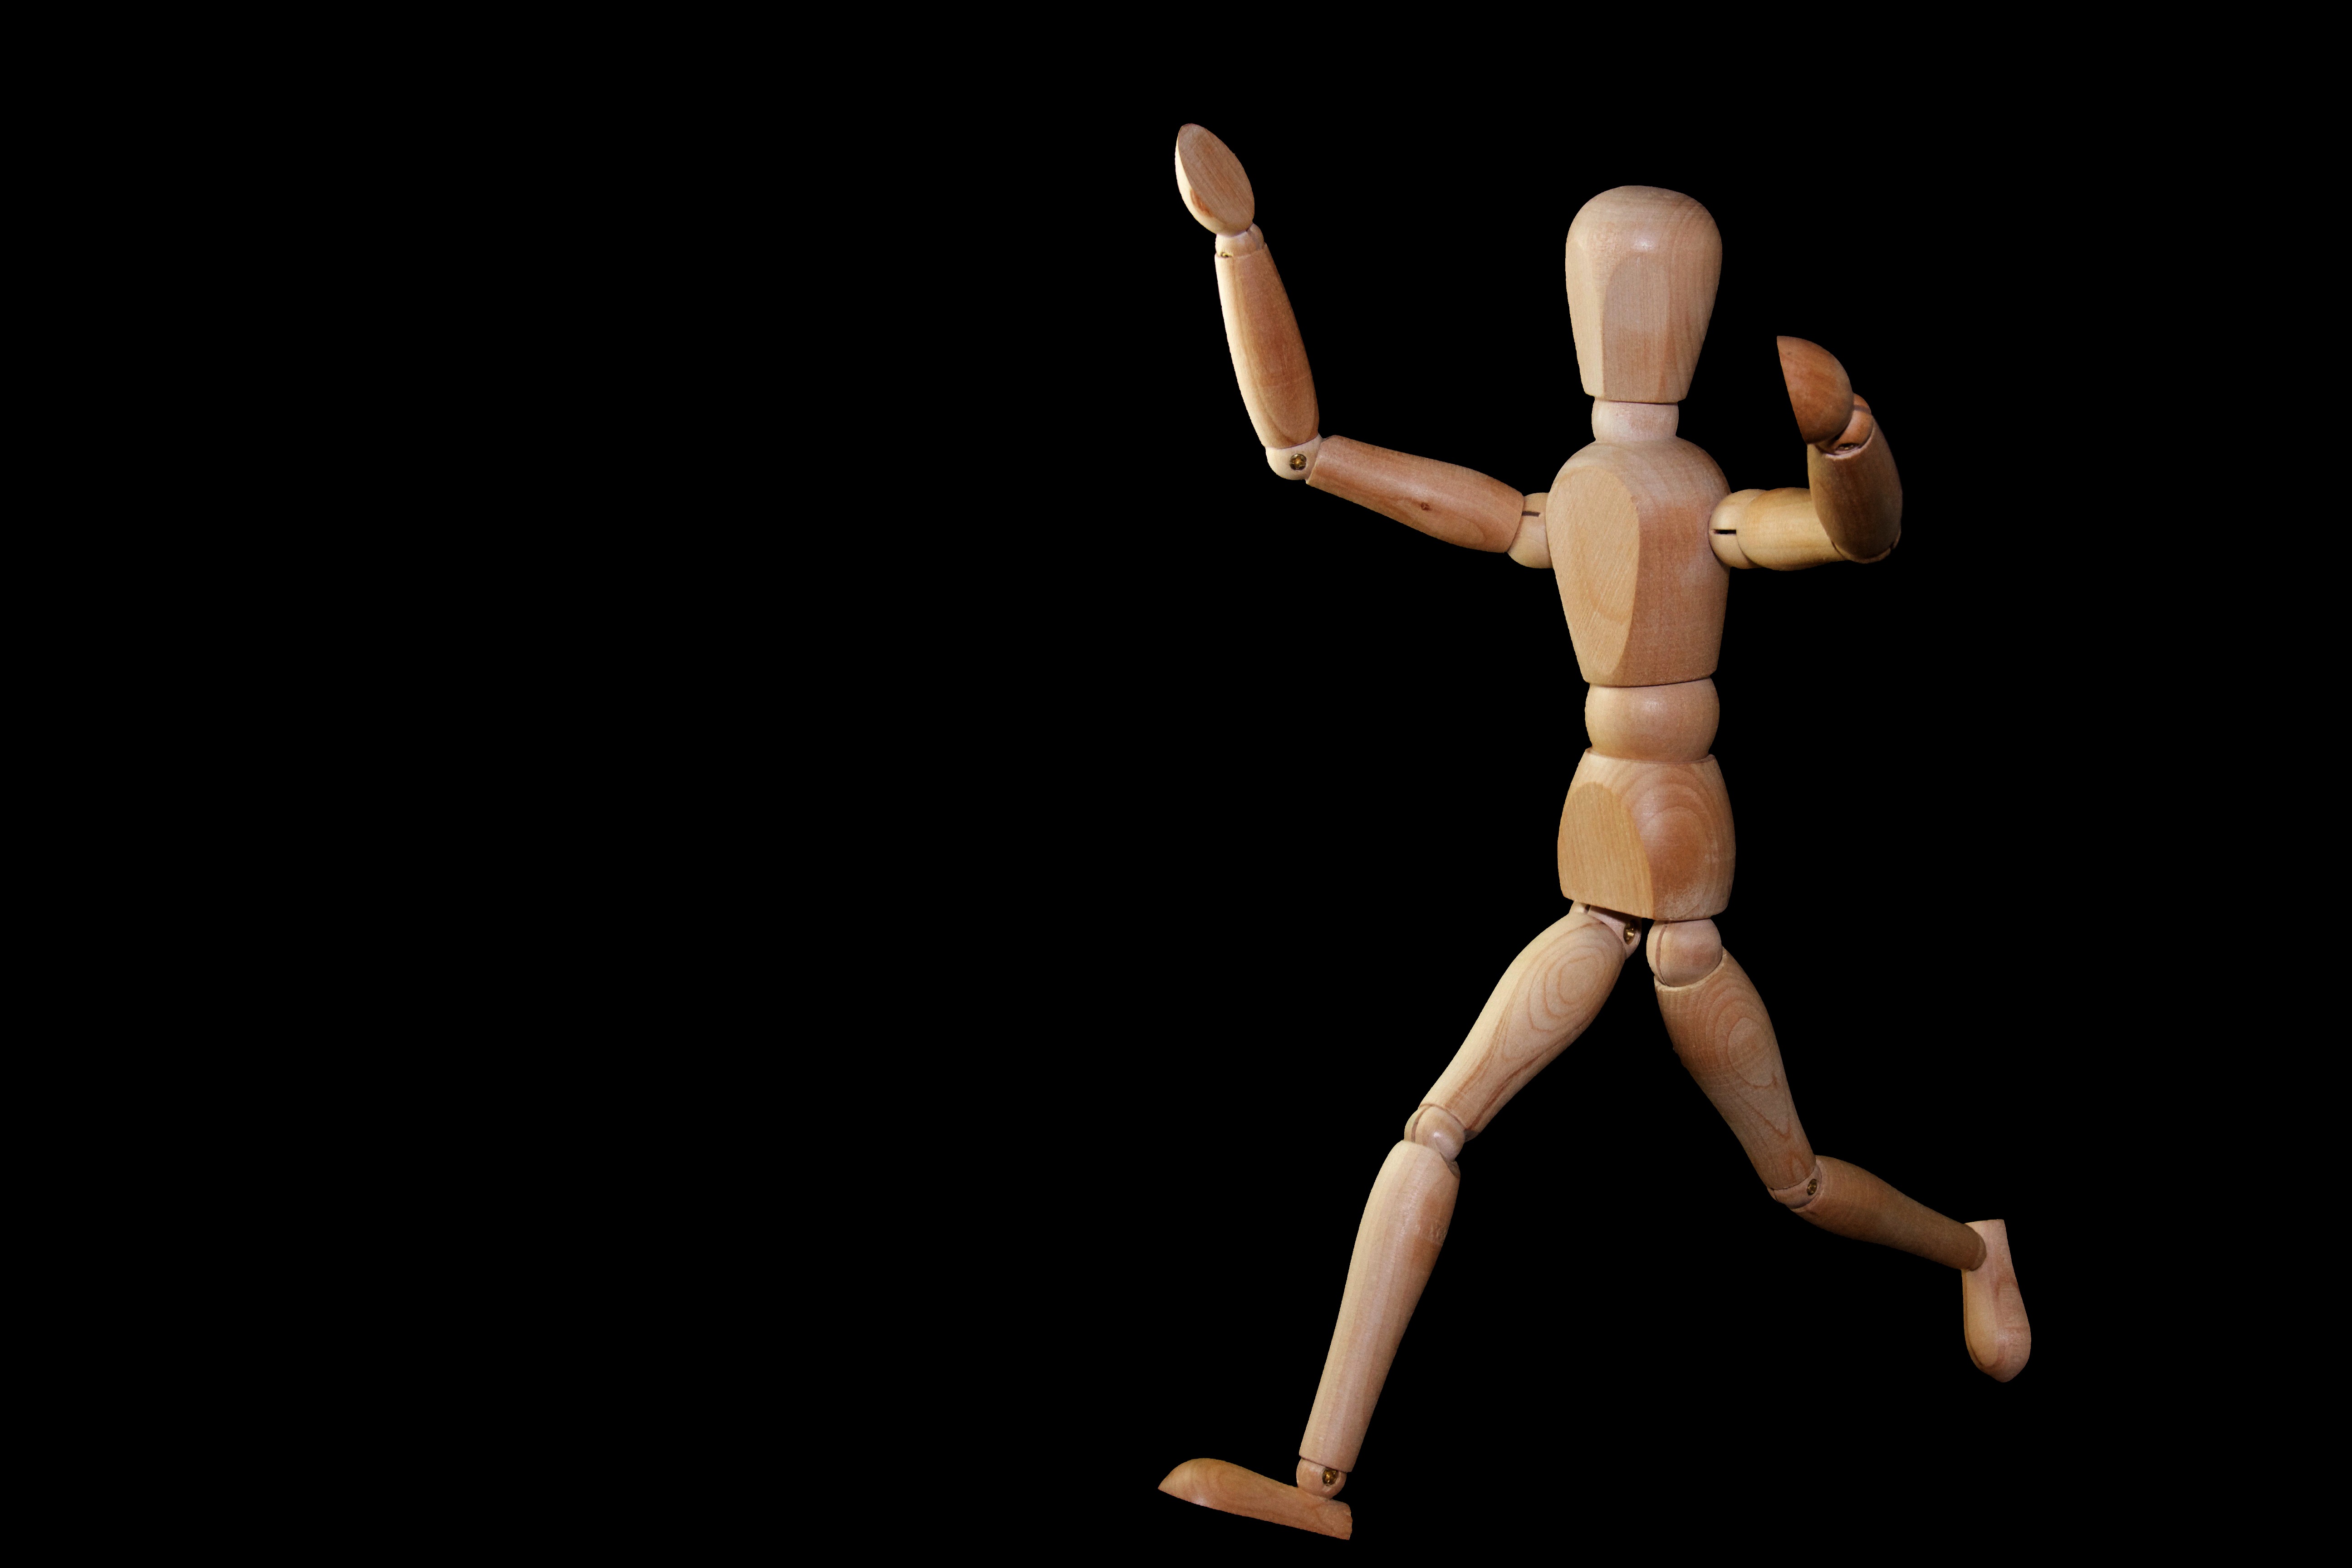
man, run, dance, toy, muscle, fig, performance art, doll, joy, welcome, holzfigur, choreography, arrive, modern dance, concert dance, erotic dance